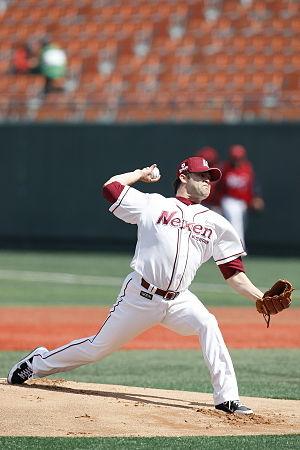
Brandon Knight est un joueur de baseball américain. Lors des Jeux olympiques d'été de 2008 à Pékin, il remporte la médaille de bronze.